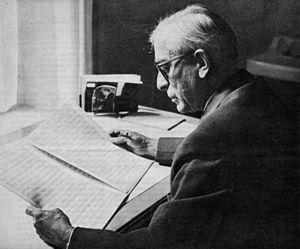
Conrad Arthur Beck, né le 16 juin 1901 à Lohn et mort le 31 octobre 1989 à Bâle, est un compositeur suisse.